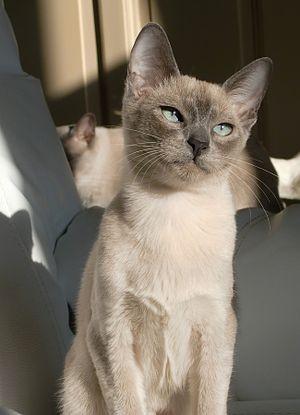
Chatons tonkinois blue mink (chatterie de l'Esprit d'Edenvane)
Le Tonkinois est un chat issu initialement du mariage d'un siamois et d'un burmese. Il est de type semi-foreign, c'est-à-dire compact et musclé, mais sans être lourd et trapu.